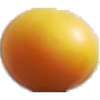
Label: Cherry Wax Yellow 1